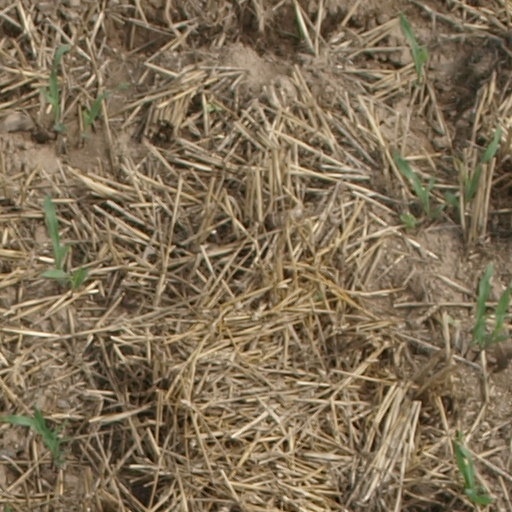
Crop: maize; corn